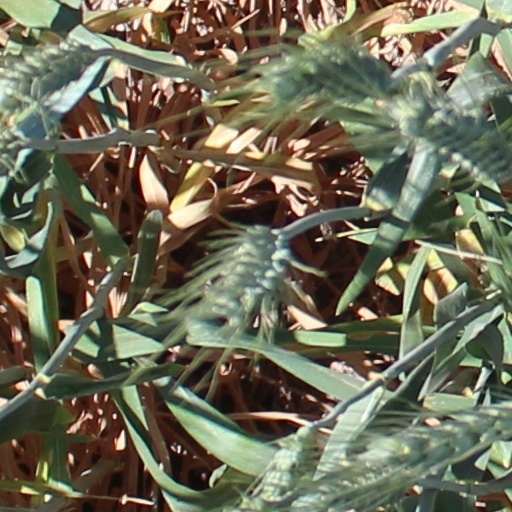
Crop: wheat